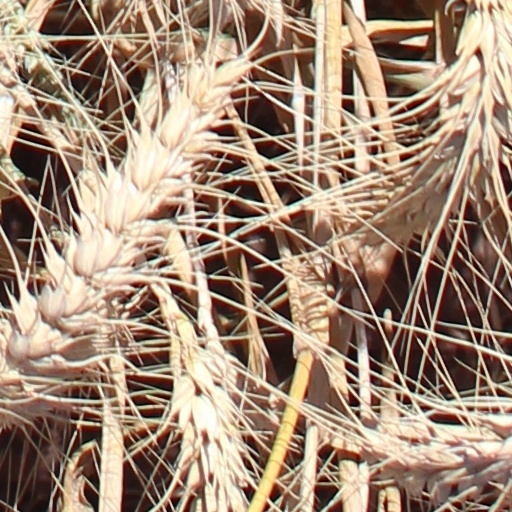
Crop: wheat